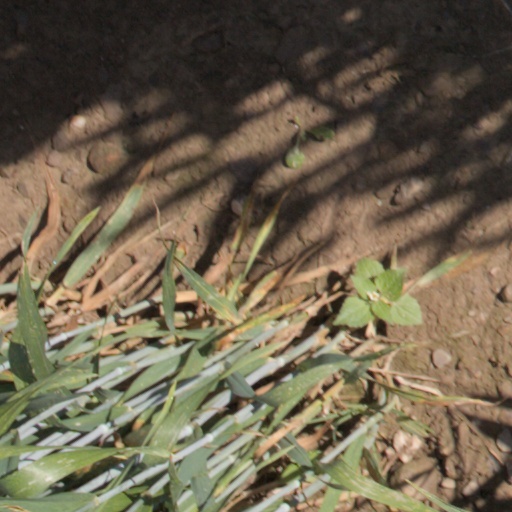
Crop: wheat